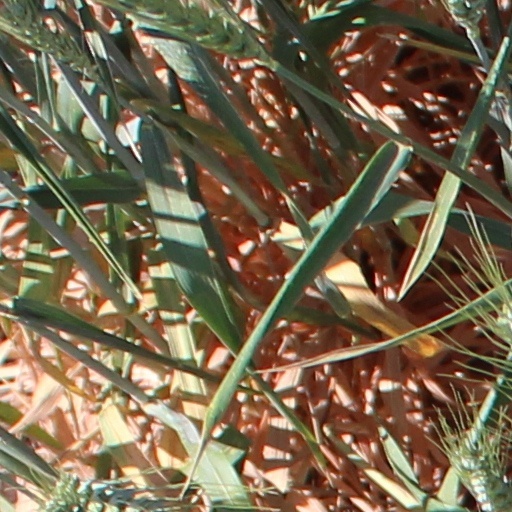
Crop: wheat